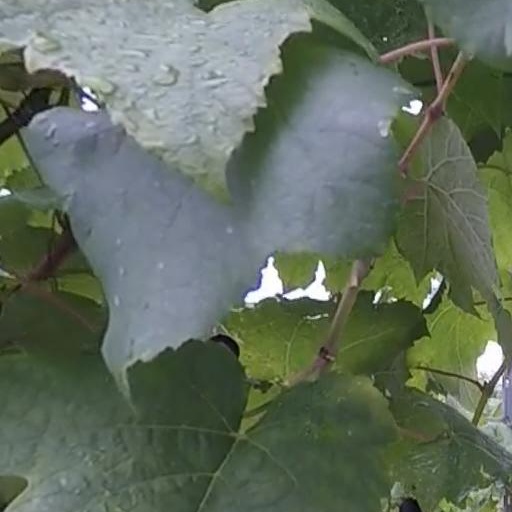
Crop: grape